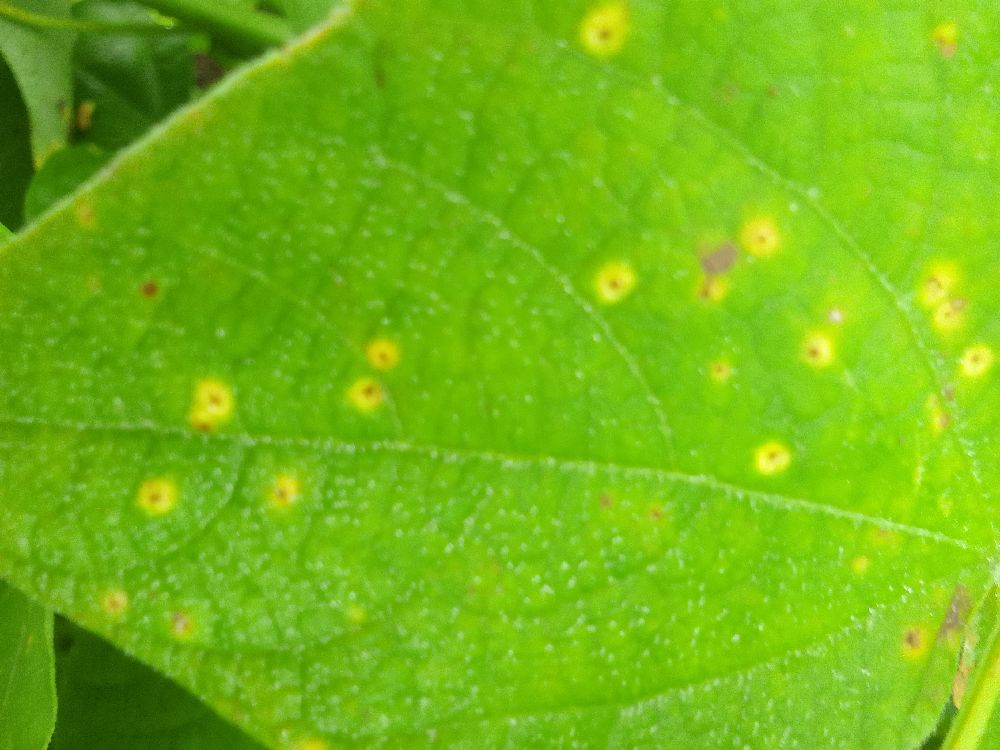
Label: rust